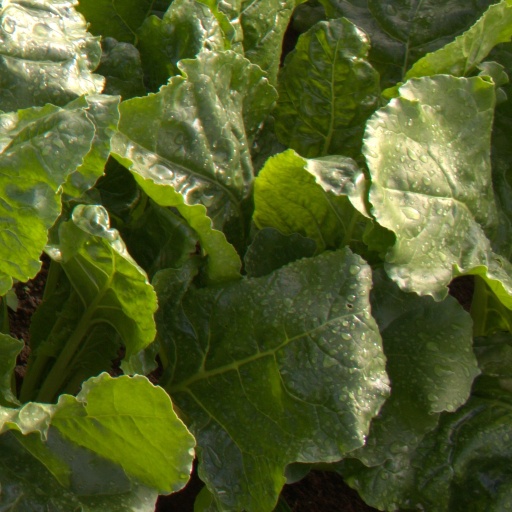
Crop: sugar beet